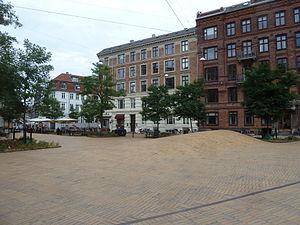
Museum Tusculanum Press est un organe de presse indépendant historiquement associé à l'université de Copenhague, qui publie dans le domaine des humanités, des sciences sociales et de la théologie. Il est fondé en 1975 en tant qu'institution à but non lucratif et publie environ 45 titres par an. Une grande partie des ouvrages publiés sont écrits par des chercheurs affiliés à l'université de Copenhague.